Clark R. Bavin National Fish and Wildlife Forensic Laboratory

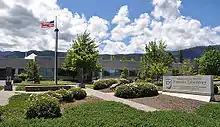
Clark R. Bavin National Fish and Wildlife Forensic Laboratory

The National Fish and Wildlife Forensics Laboratory is located in Ashland, Oregon, United States. Founded in 1988 and run by the United States Fish and Wildlife Service, the forensics laboratory is the only such laboratory in the world devoted to wildlife law enforcement. By treaty, the forensics laboratory is also the official crime lab for CITES (Convention on International Trade in Endangered Species) and the Wildlife Group of Interpol. The laboratory maintains an online feather database, called the Feather Atlas, which is available on their website. Ken Goddard serves as the current Lab Director.